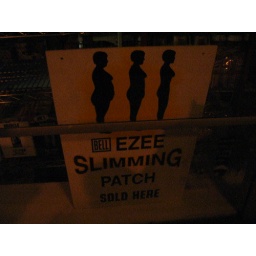
A rather funny/cheezy/vintage sign in the window of a health food/vitamin store that can't be safe.